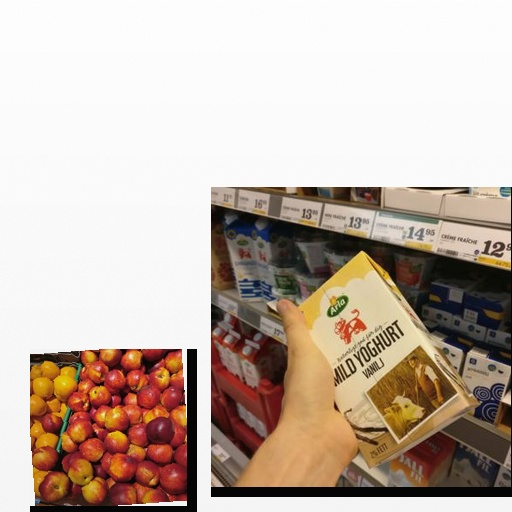
Food items: nectarine, vanilla_yogurt